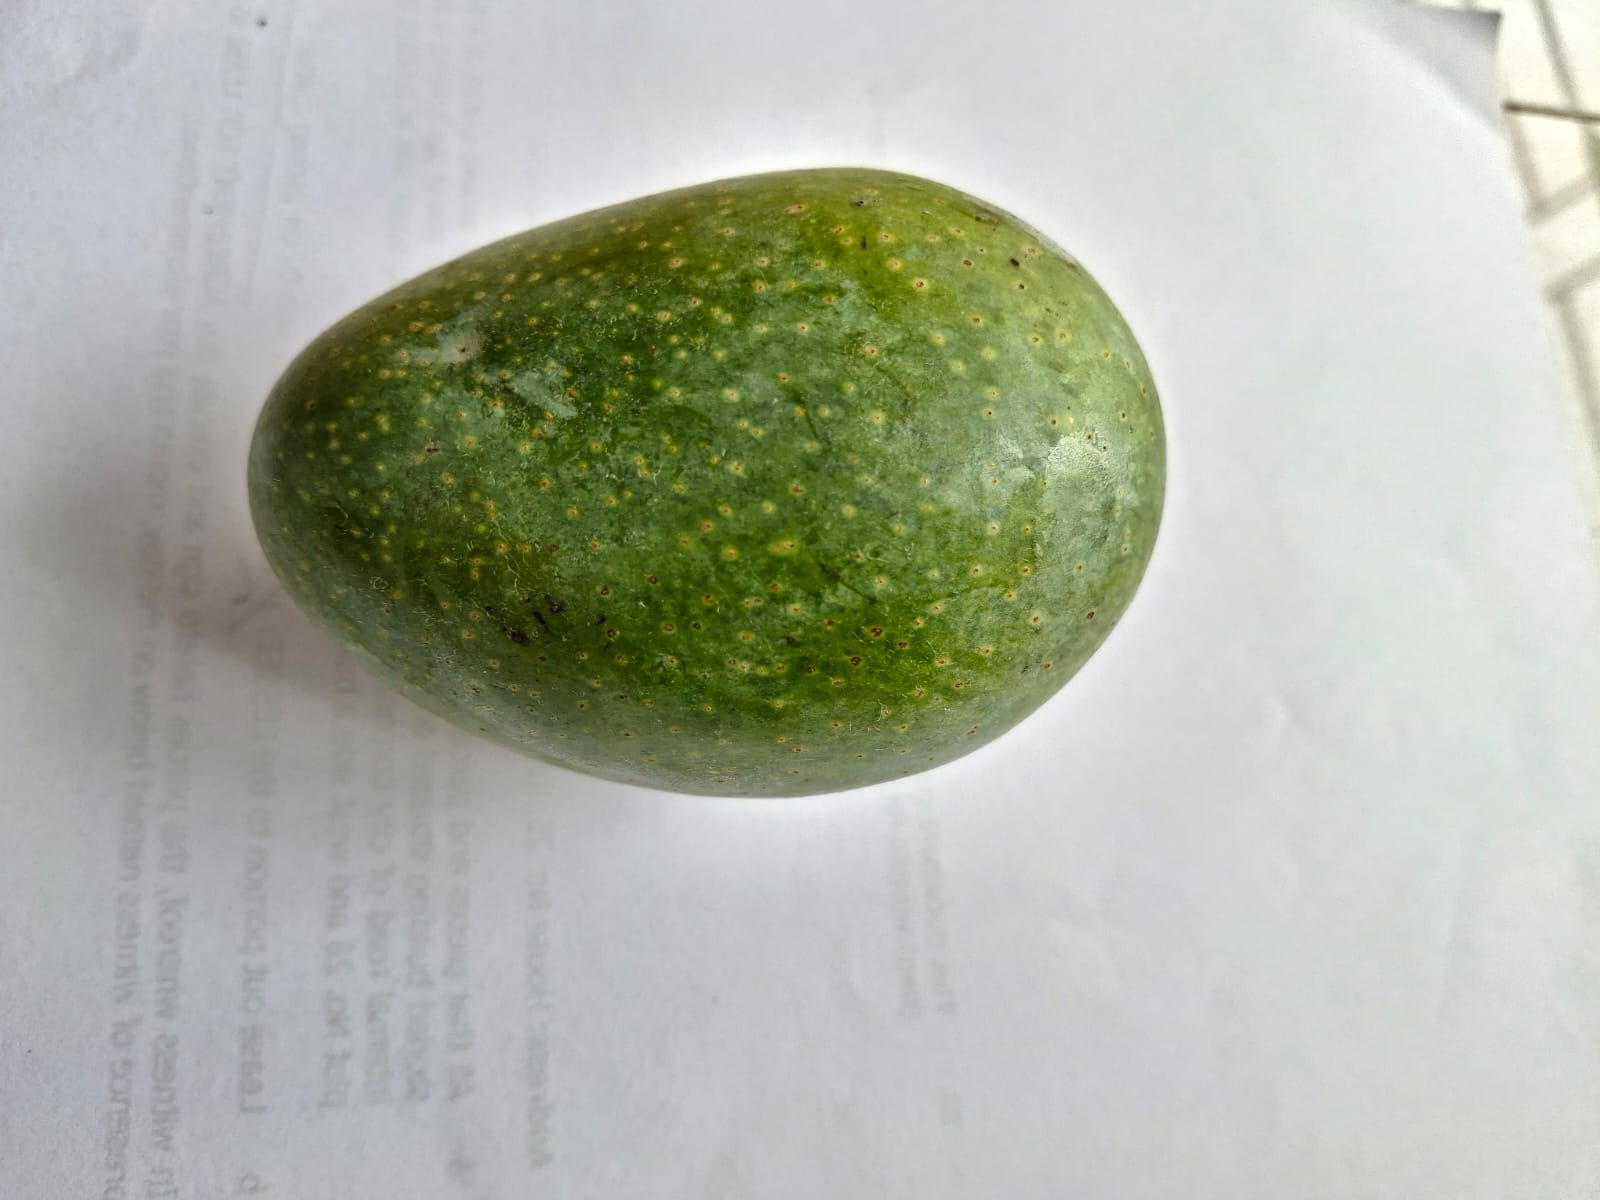
Mango variety: GopalBhog